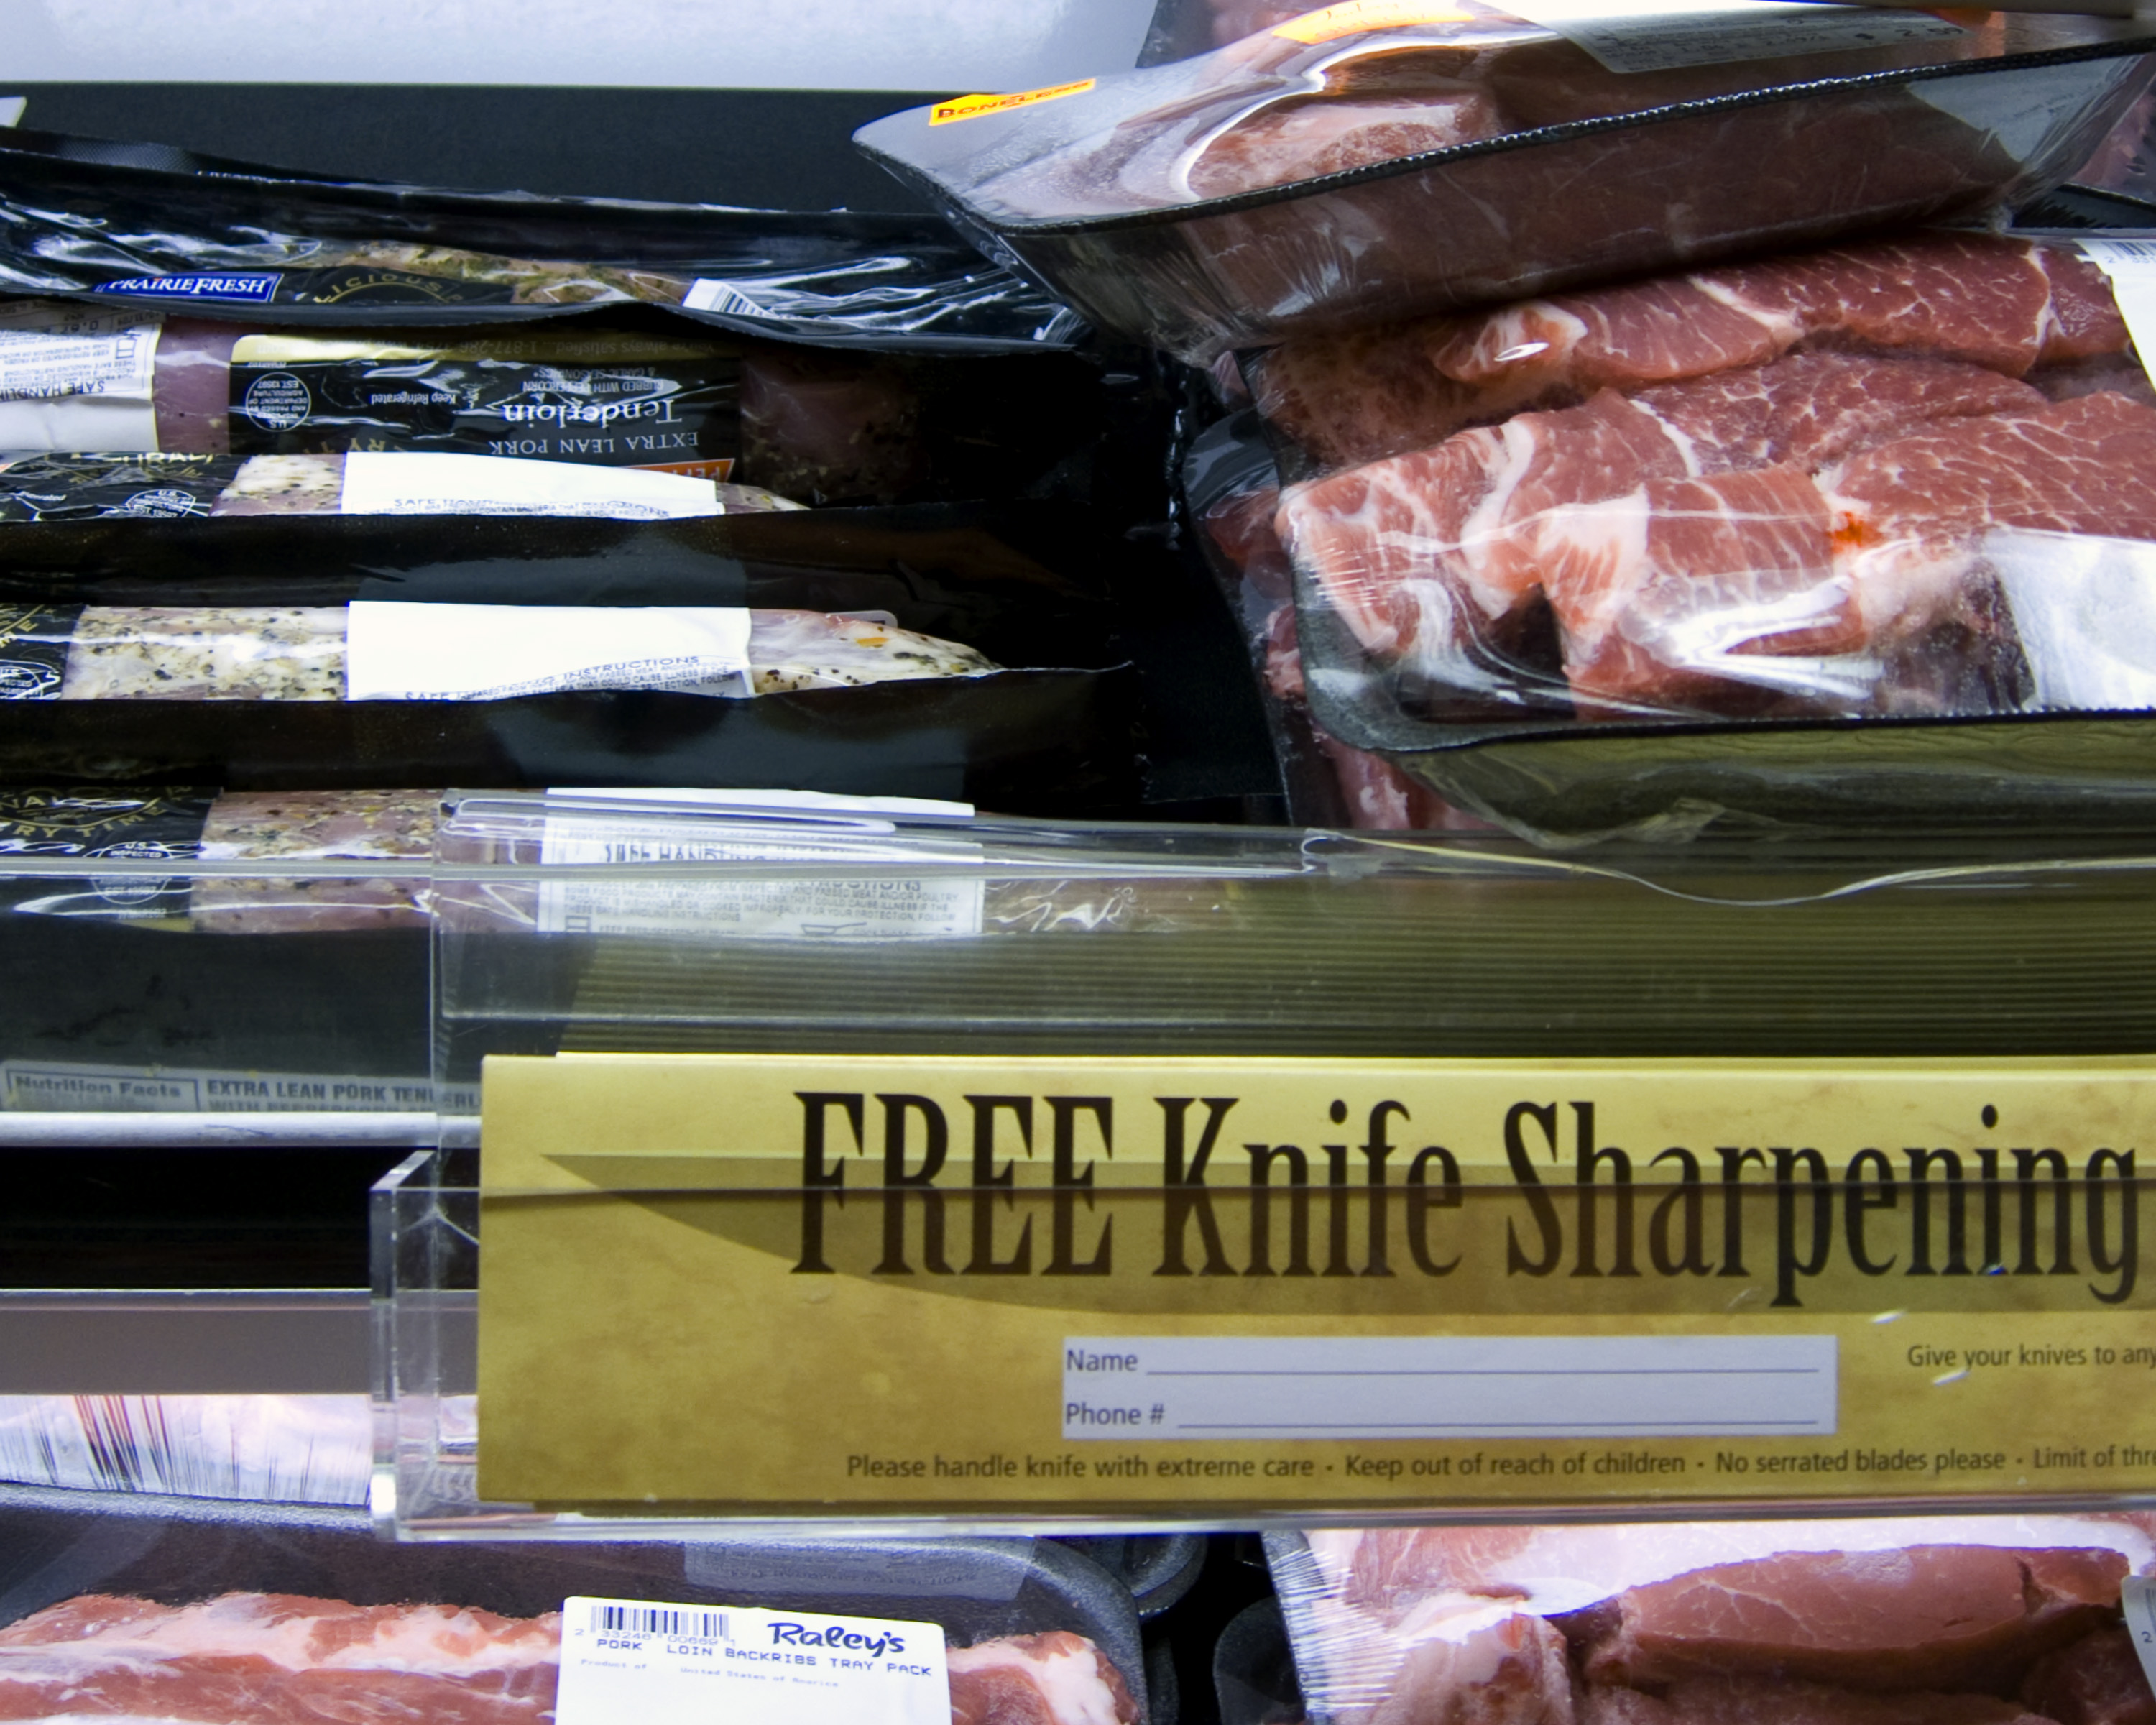
food, fish, meat